Goat Island (Rhode Island)

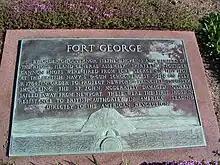
Fort George plaque on Goat Island

Narragansett Indians called the island "Nante Sinunk" and sold it in 1658. Early Newport colonists used the island as a goat pasture. The island's name has also been attributed to early colonists' discovery of a breed of goats nicknamed the New American Goat. An earthen fort was built on Goat Island in 1703 during the War of Spanish Succession, and it was named "Fort Anne" after the reigning Queen Anne.